Laura Chinchilla

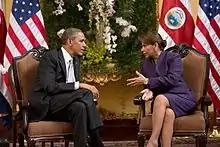
Chinchilla meets with U.S. President Barack Obama on 3 May 2013

After leaving office, Chinchilla joined Arias and other Latin American figures in a joint statement supporting the Cuban thaw and demanding democracy in Cuba.